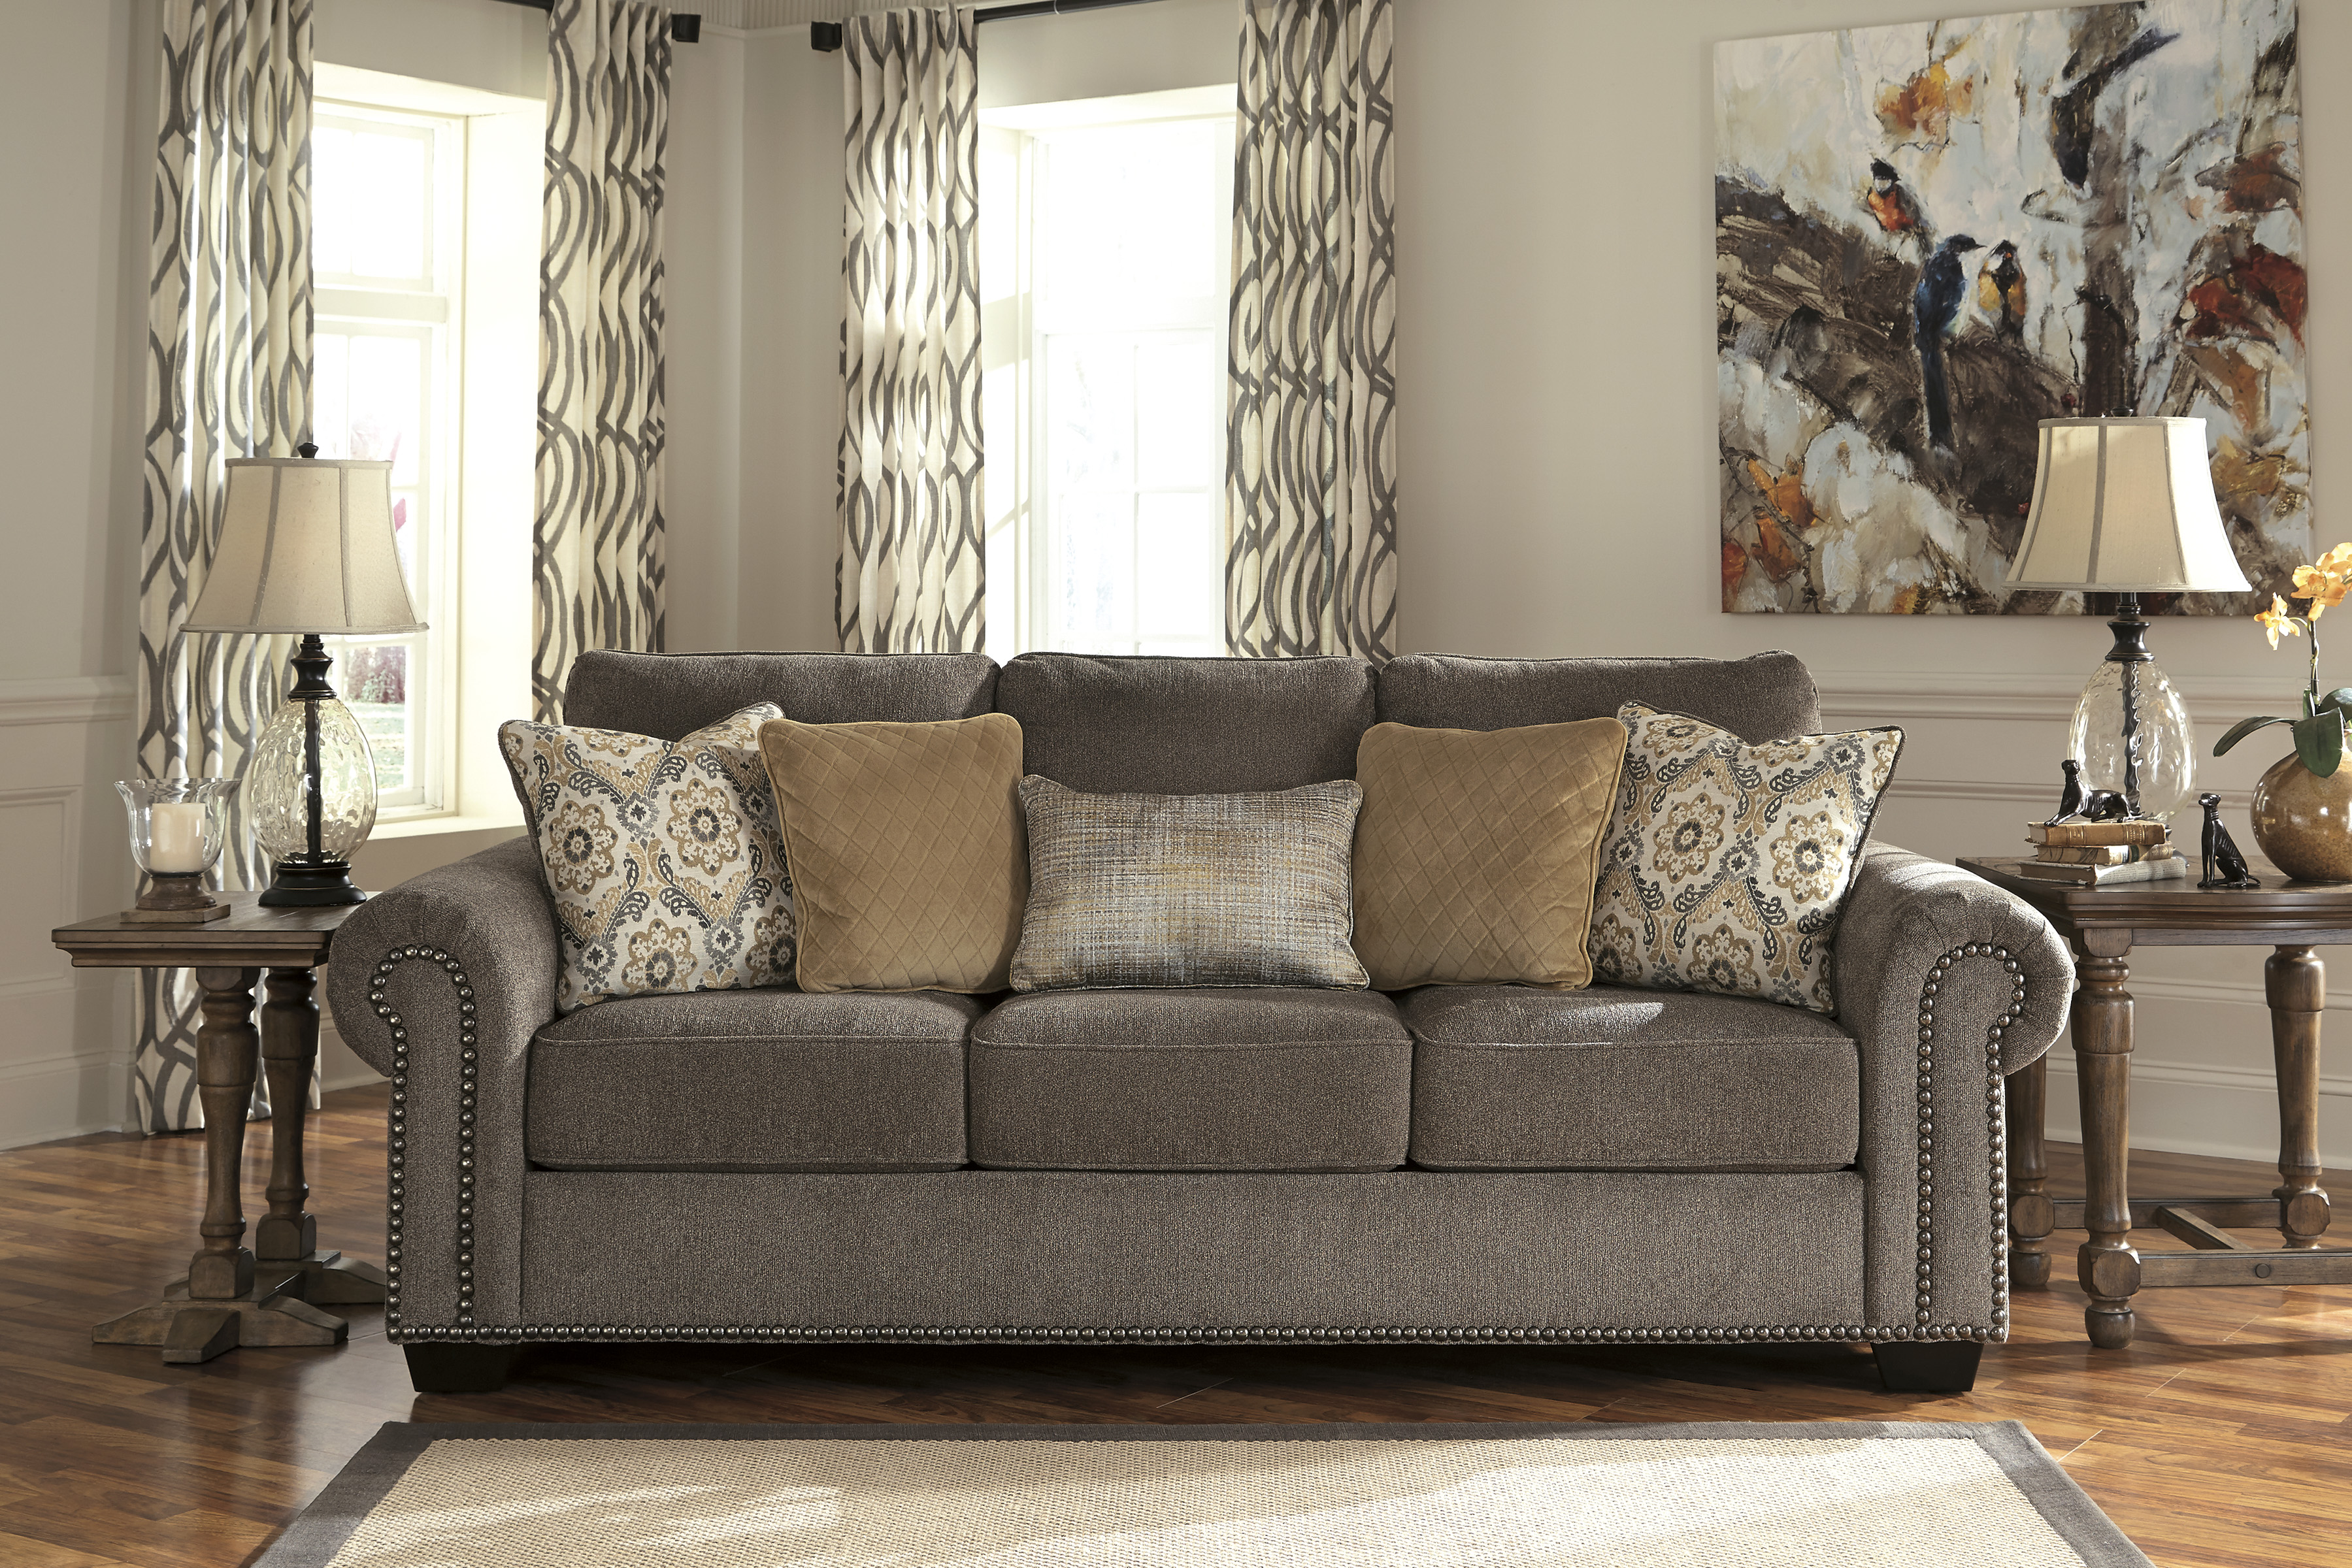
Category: sofa